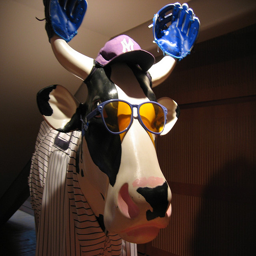
a close up of a cow wearing sun glasses
A cow statue is garbed in baseball apparel.
A cow sculpture is wearing a baseball uniform, sunglasses and ball gloves on beach of his horns.
A COW FIGURE WITH SUNGLASSES AND BASEBALL MITTS ON HIS HORNS
A statue of a cow wearing sun glasses and catchers mitts.